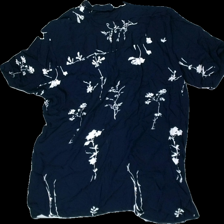
View: back
Type: Shirt
Category: Unisex
Brand: Missing
Colors: White, Blue
Material: 100% viscose
Pattern: Floral print
Cut: Regular
Size: 44
Season: All
Price range: 50-100
Recommended usage: Reuse